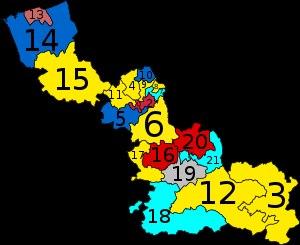
Les élections législatives françaises de 2017 se tiennent les 11 et 18 juin 2017.